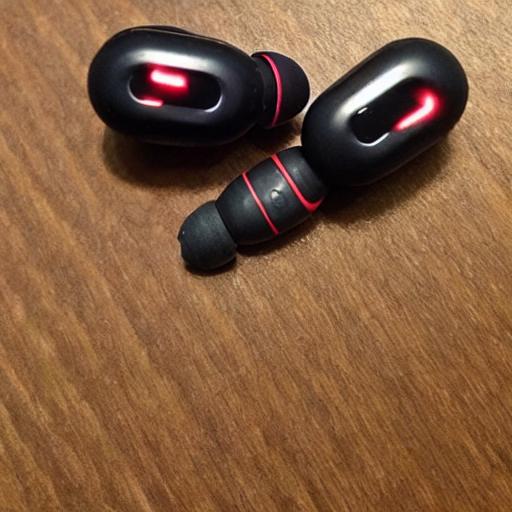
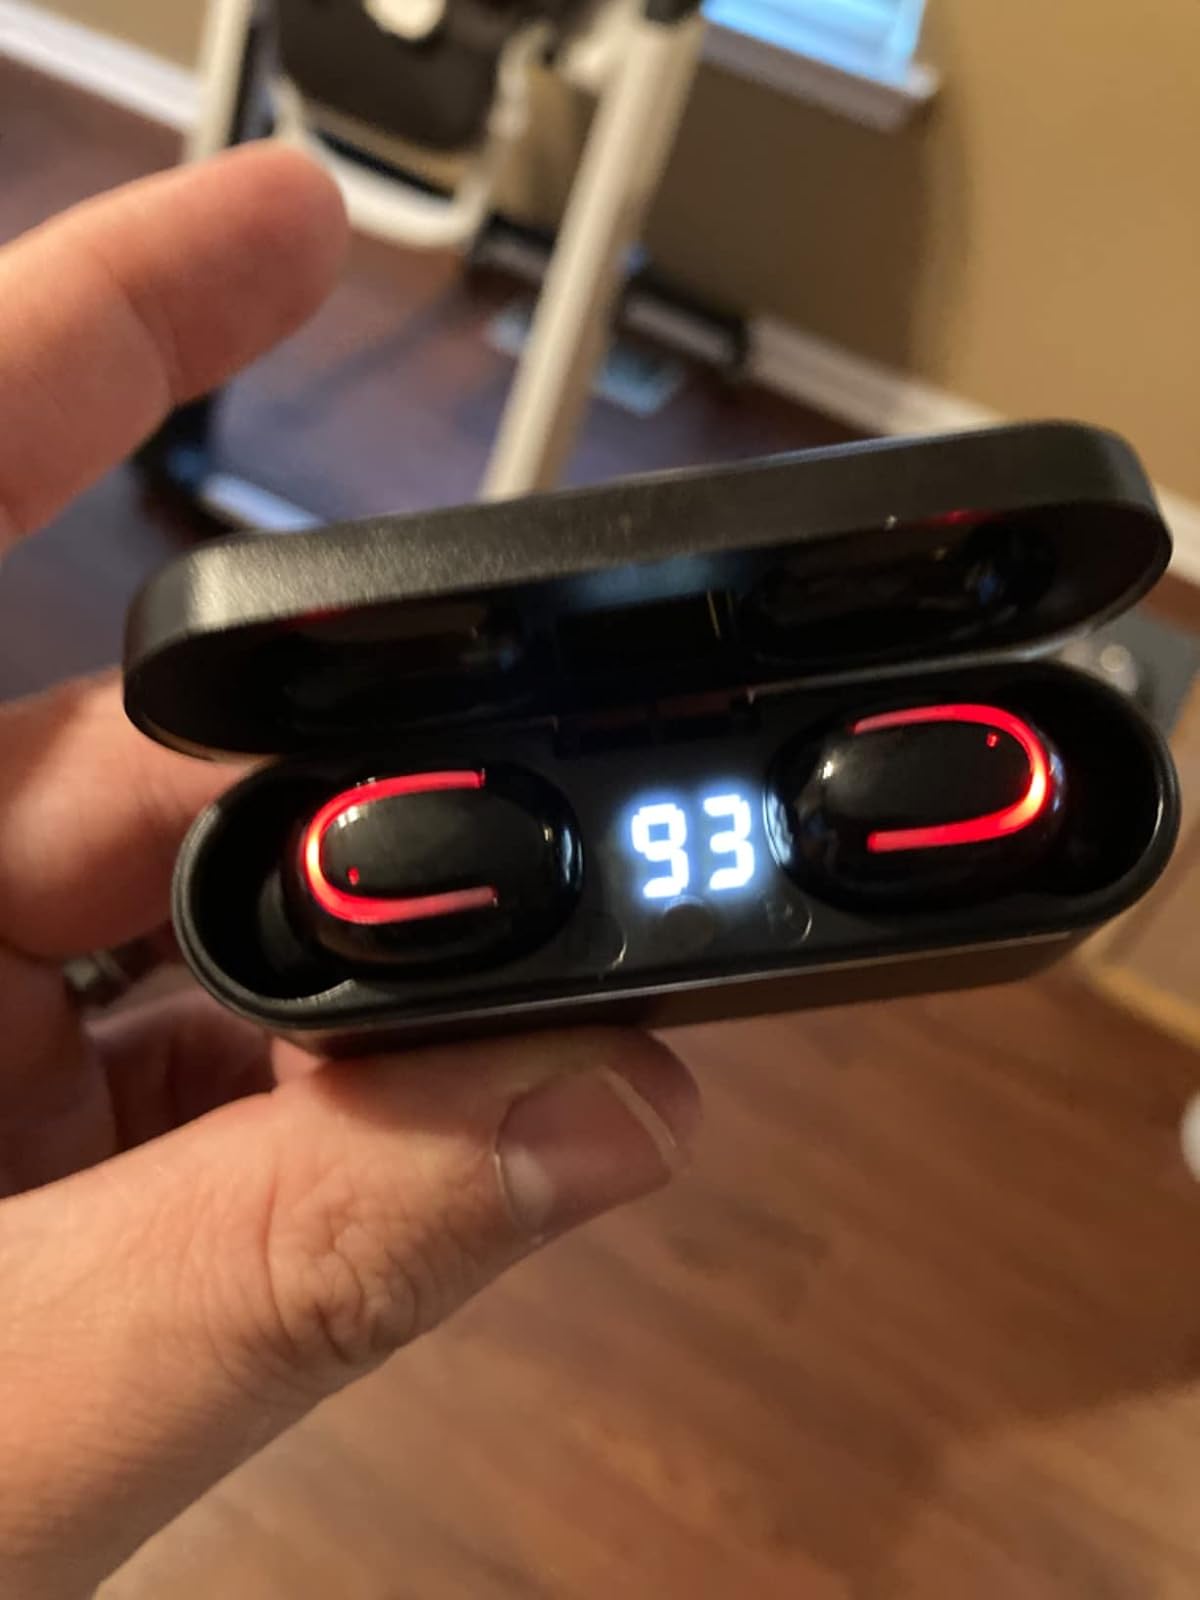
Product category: earbuds
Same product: no